RMS Baltic

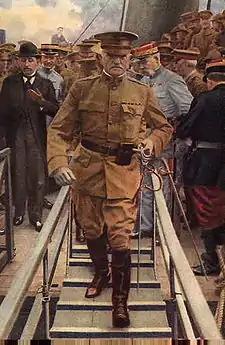
General John J. Pershing and the first American troops arrived in France aboard the "Baltic" during World War I.

When World War I broke out in 1914, the "Baltic" continued to provide her passenger service, as did the "Adriatic" which joined the other members of the Big Four on the Liverpool route. Joined by the , the , and the of the Red Star Line (the latter two being quickly renamed "Northland" and "Southland" respectively), they provided the only transatlantic service of the company, between Liverpool and New York while many other ships were requisitioned for the war effort, starting with the "Celtic" and the "Cedric", converted to auxiliary cruisers. During this service, the "Baltic" collided with the steamship "Comal" at the exit of the Ambrose Channel in 19 November 1914.